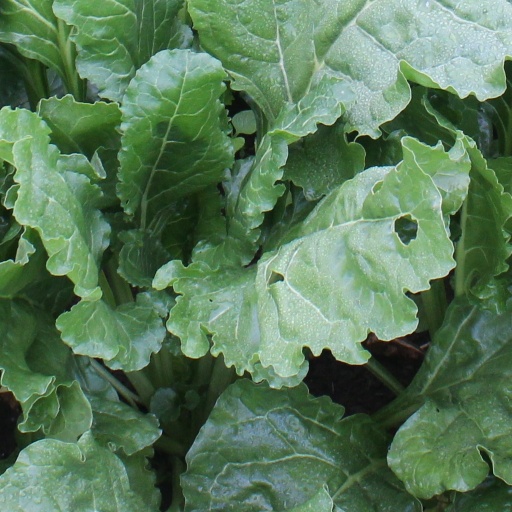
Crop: sugar beet